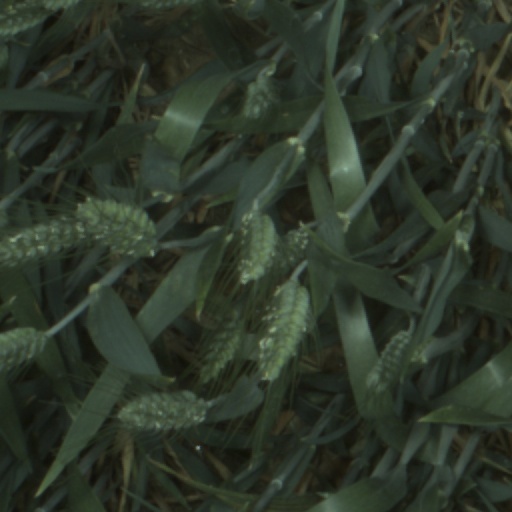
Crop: wheat